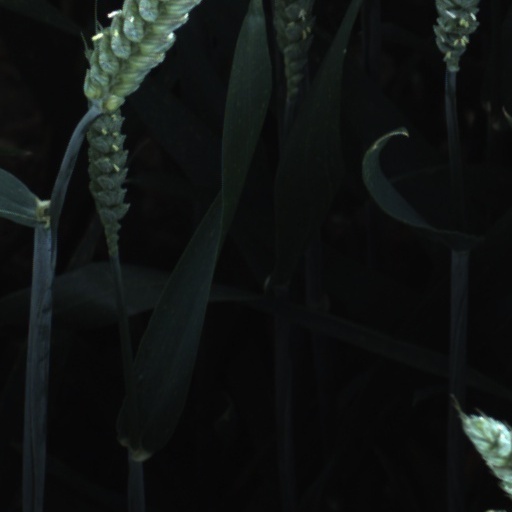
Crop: wheat